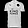
Label: T - shirt / top